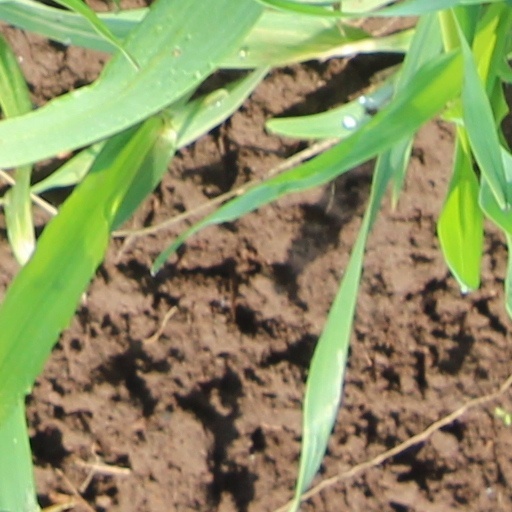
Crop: wheat